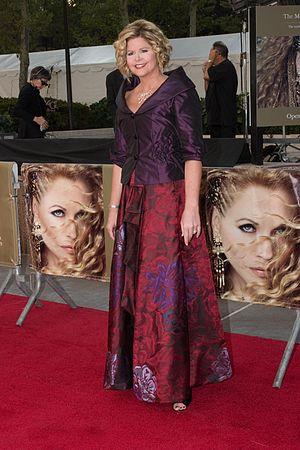
Susan Graham est une cantatrice américaine née le 23 juillet 1960, à Roswell.